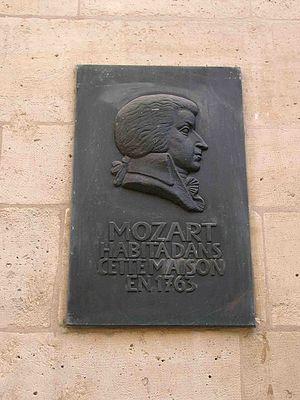
La tournée européenne de la famille Mozart entre 1763 et 1766 est un voyage dans les capitales et grandes villes de l'Europe occidentale, réalisé par Leopold Mozart, son épouse, Anna Maria et leurs enfants doués en musique Maria Anna et Wolfgang Amadeus. Leopold était musicien à la cour du Prince-archevêque de Salzbourg et, en 1763, occupait le poste de maître de chapelle. Il obtint une autorisation d'absence prolongée afin de faire connaître en Europe le talent précoce de ses enfants, alors âgés respectivement de onze et sept ans.